Robert D. Sharp

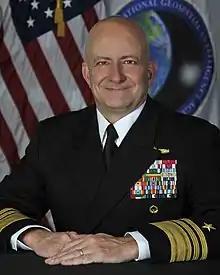
Official portrait, 2019

Robert "Bob" D. Sharp is a retired United States Navy admiral who last served as the 7th Director of the National Geospatial-Intelligence Agency.